Kapwa Ko Mahal Ko

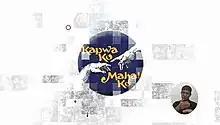
Title card since 2025

( / international title: "My Brother's Keeper") is a Philippine television public service show broadcast by GMA Network. Originally hosted by Rosa Rosal, Orly Mercado and Antonio Talusan, it premiered on December 1, 1975. Produced by Kapwa Ko, Mahal Ko Foundation, Inc., it was the first television show in the Philippines to use sign language interpreters. Mercado and Connie Angeles currently serve as the hosts. It is the longest running television show in the Philippines.